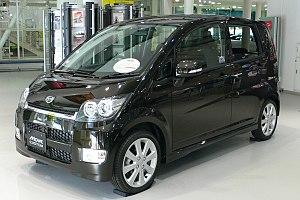
Les keijidōsha, ou « K-cars » en anglais, sont de petites automobiles vendues au Japon et qui bénéficient d'avantages variés et en particulier de taxes et de primes d'assurances réduites.